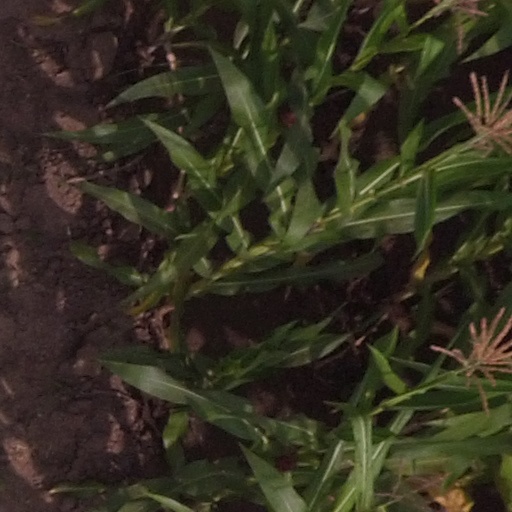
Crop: maize; corn